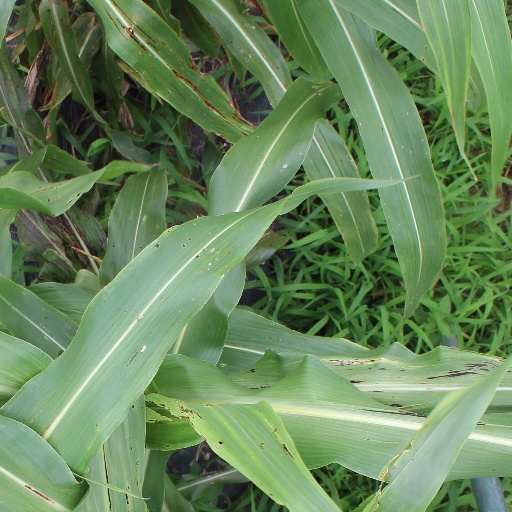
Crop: sorghum